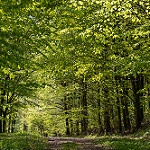
Label: forest